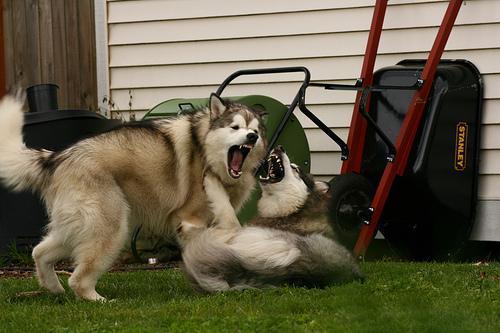
malamute